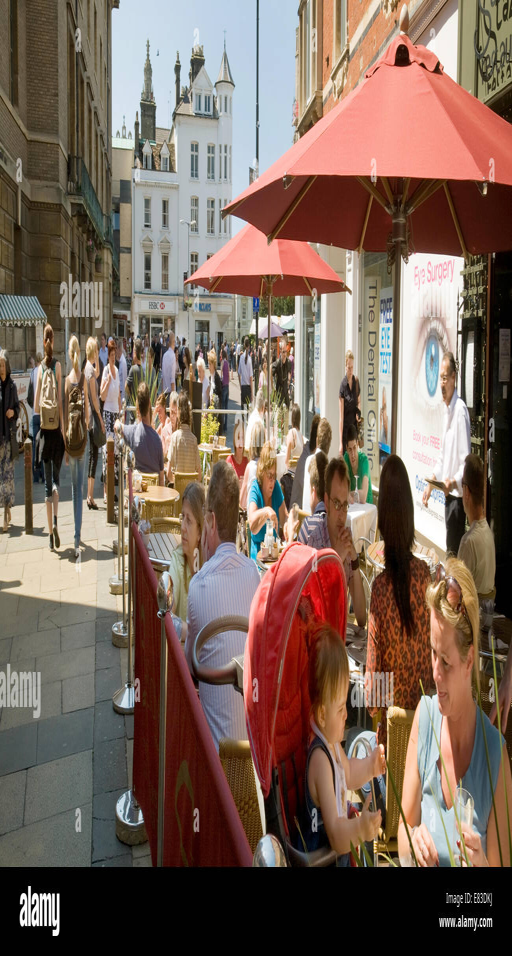
people eating at an outside restaurant in city centre